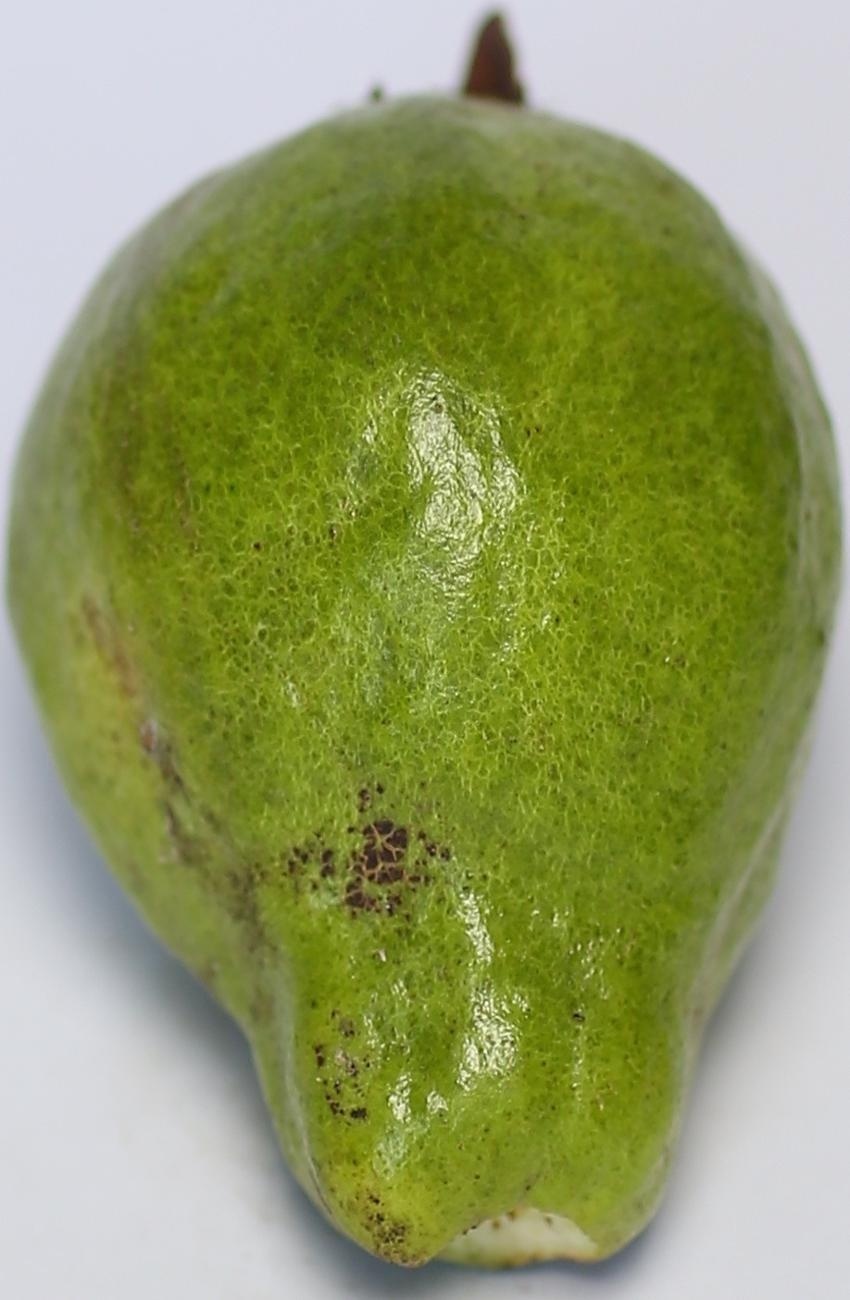
Maturity: green
Variety: local-sindhi